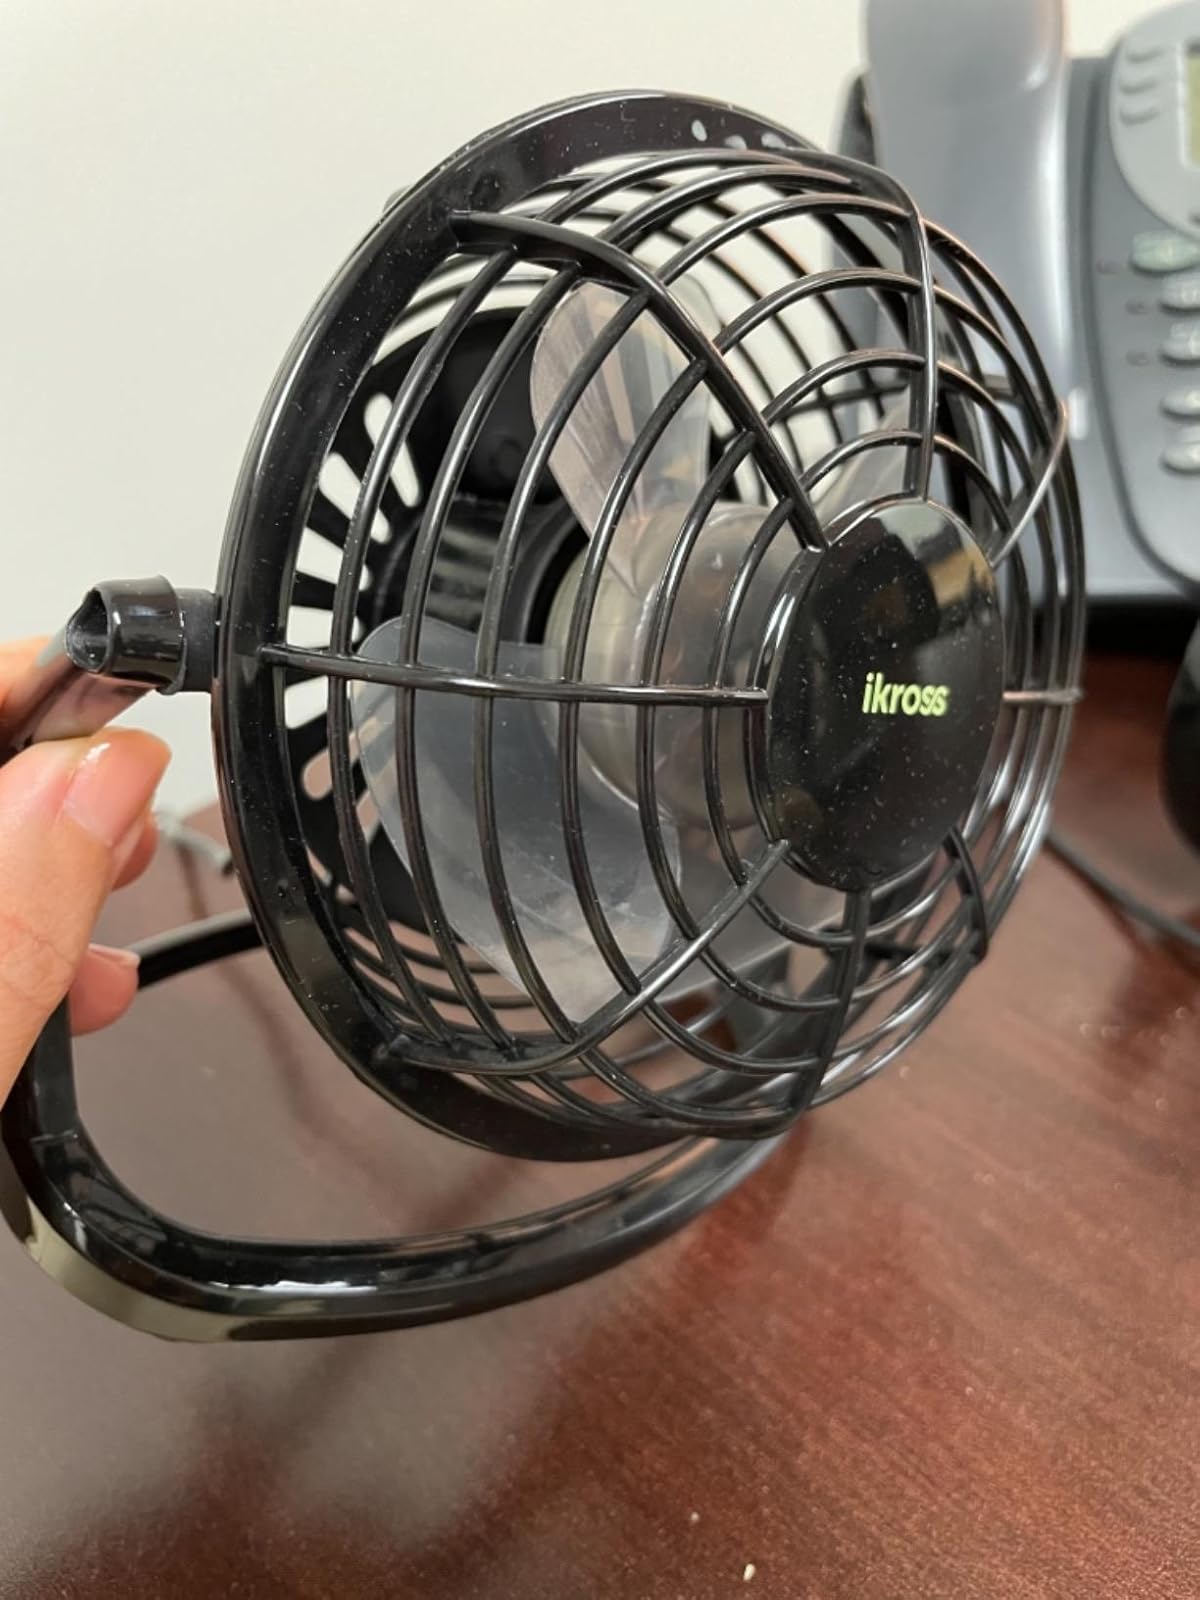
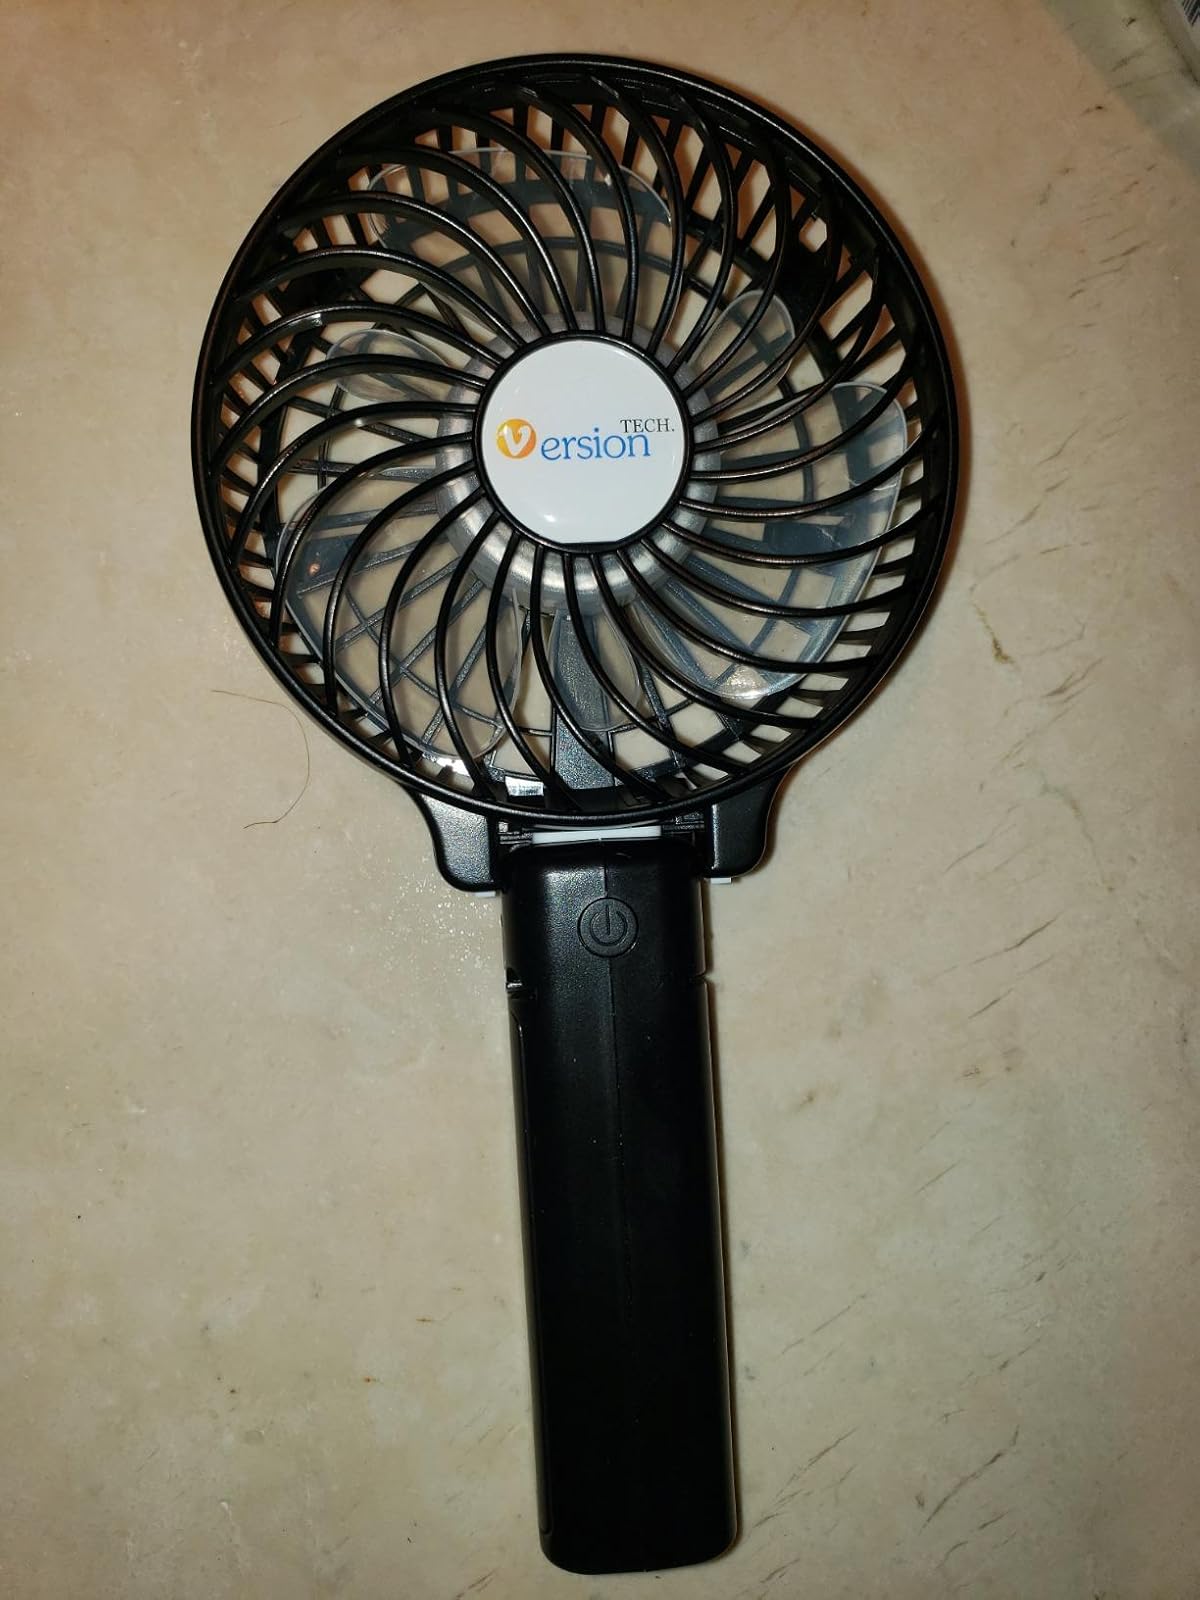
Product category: fan
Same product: no